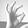
ASL letter: F